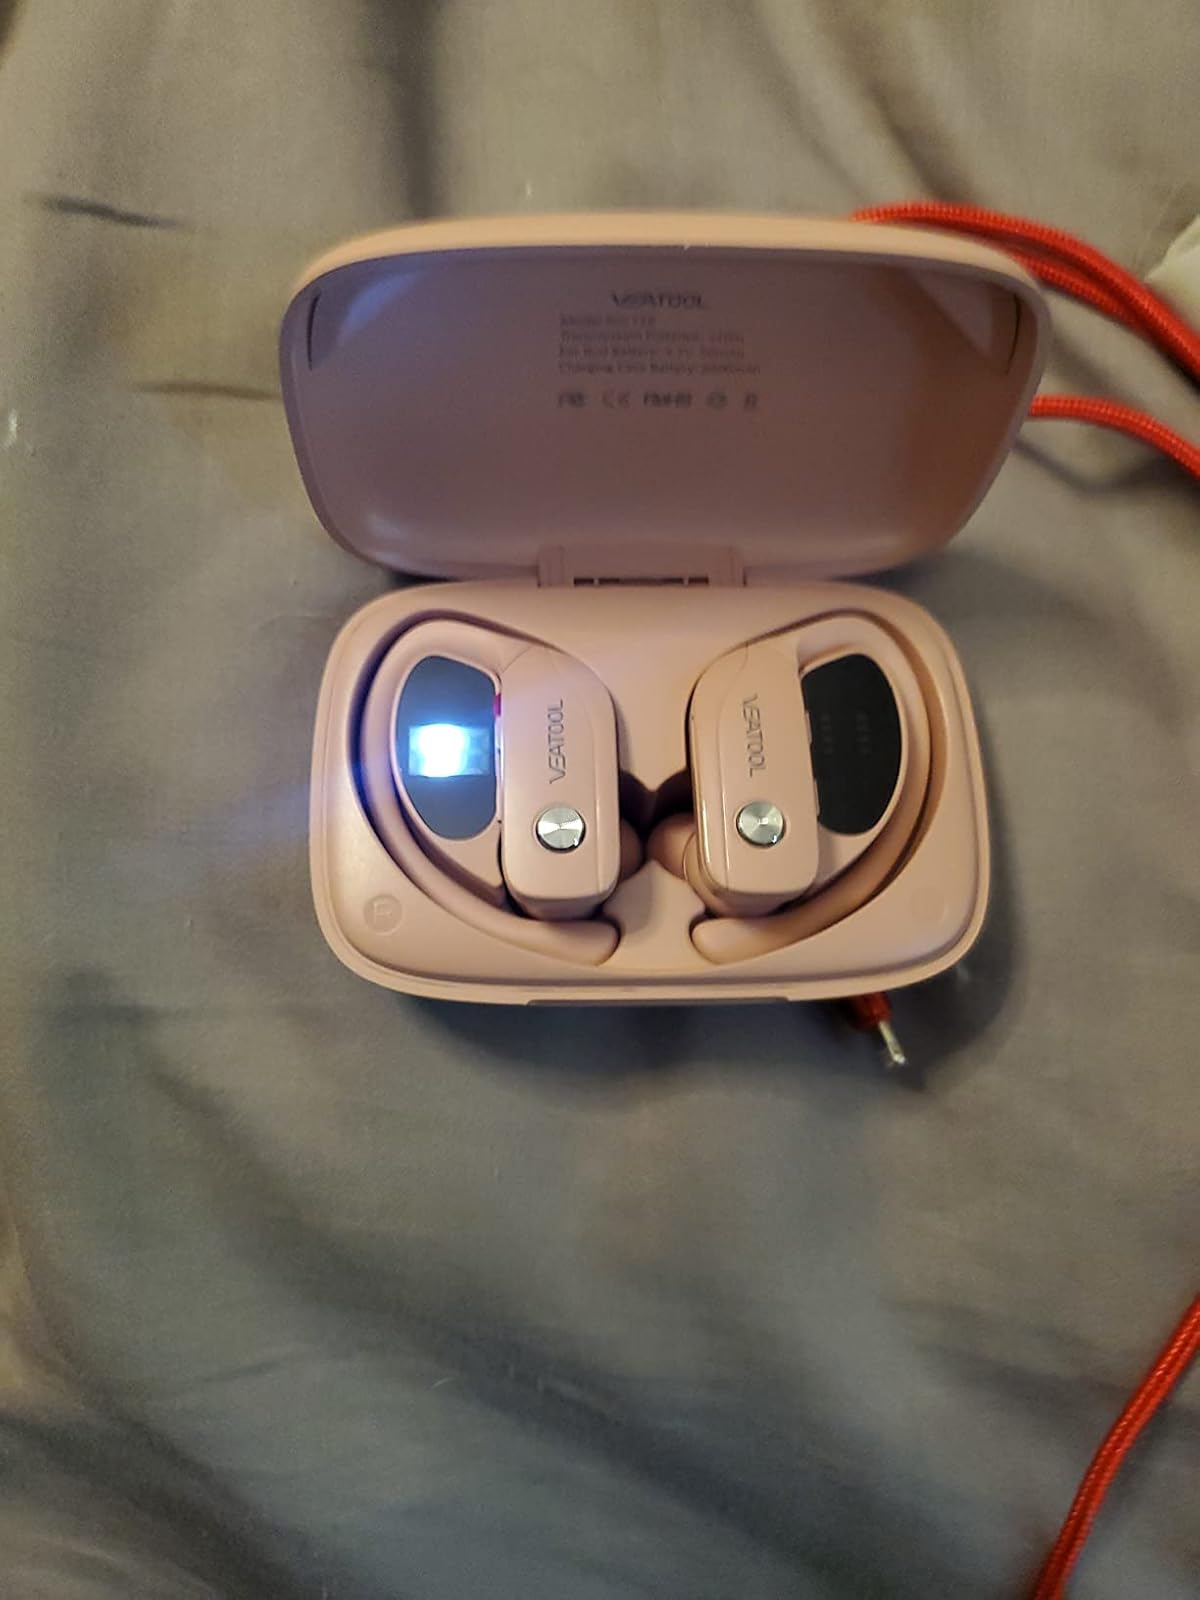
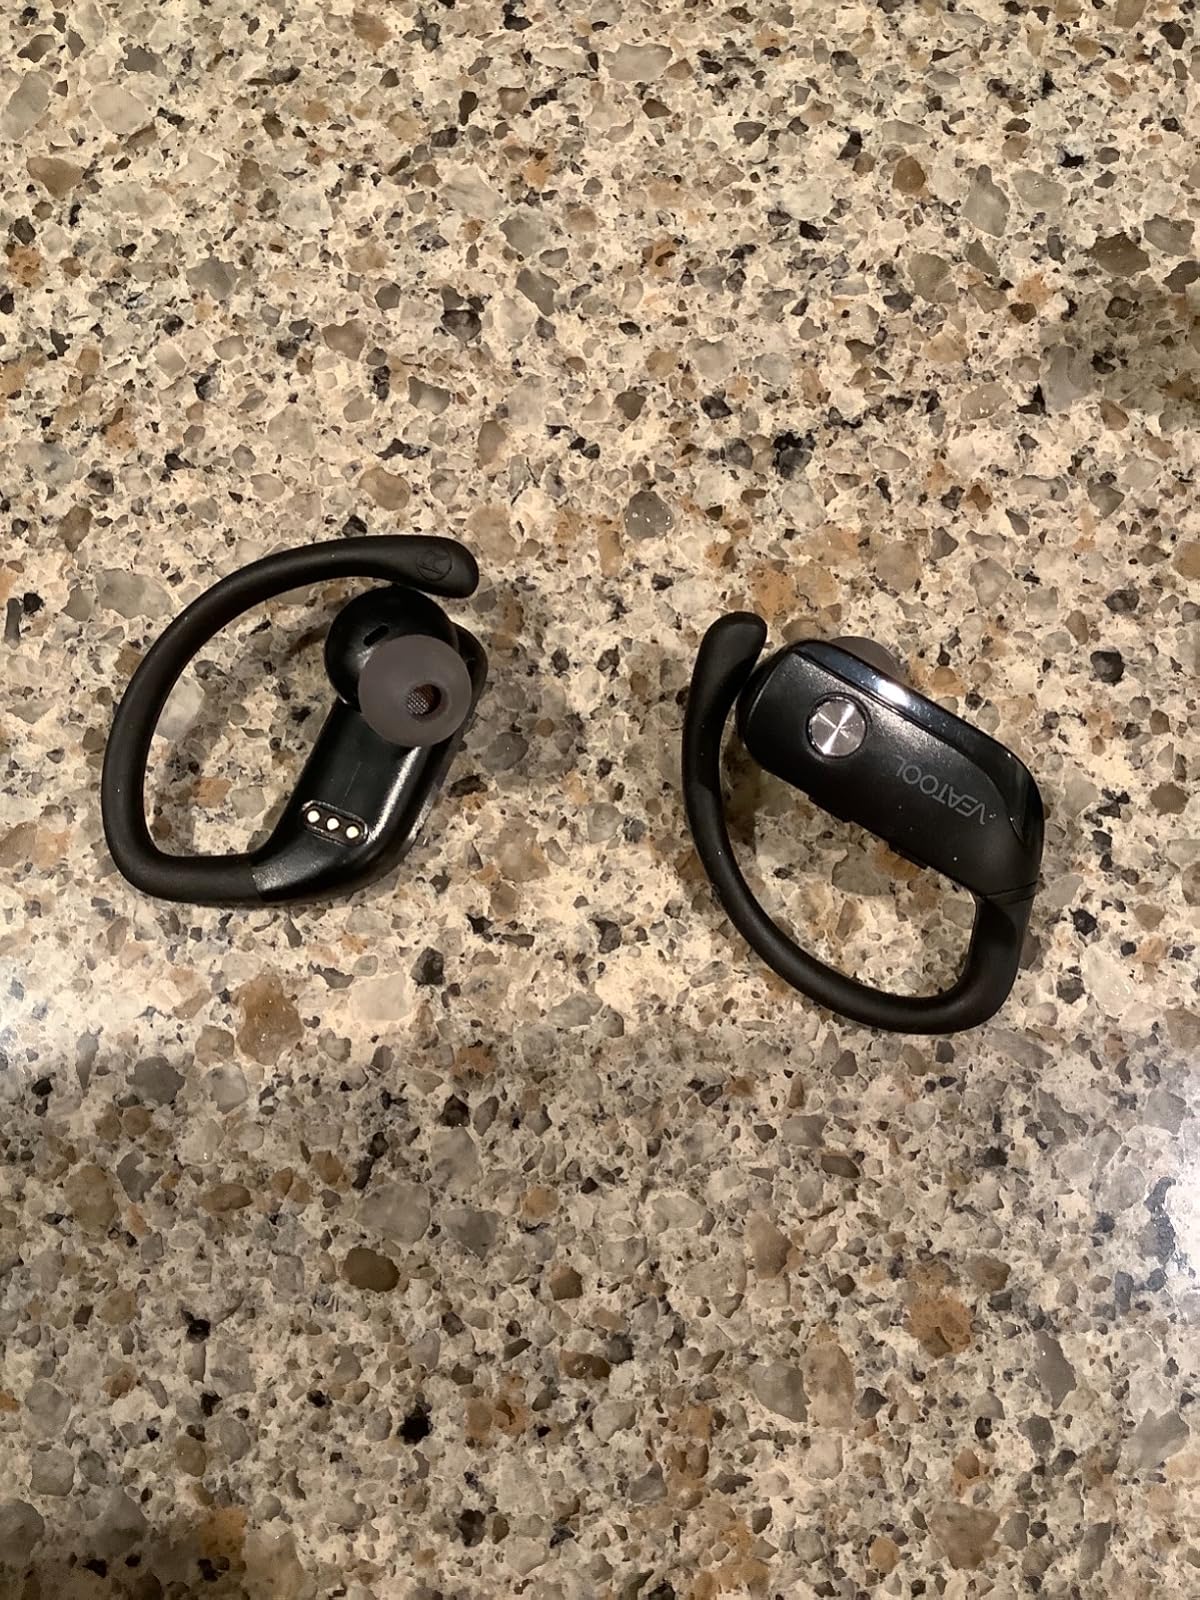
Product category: earbuds
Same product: no